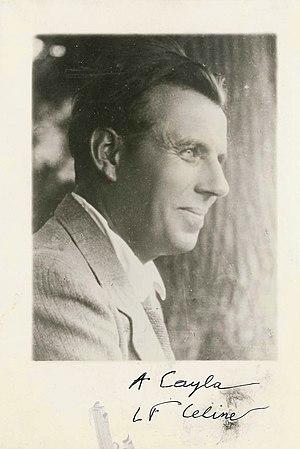
Céline photographié en buste et de profil par Henri Manuel. Au-dessous, une dédicace au libraire Robert Cayla. Photographie publiée dans le magazine Regards, 14 mai 1936 [1].
Louis Ferdinand Destouches, dit Louis-Ferdinand Céline, né le 27 mai 1894 à Courbevoie et mort le 1ᵉʳ juillet 1961 à Meudon, connu sous son nom de plume généralement abrégé en Céline, est un écrivain et médecin français. Il est notamment célèbre pour Voyage au bout de la nuit, publié en 1932 et récompensé par le prix Renaudot la même année.
Henri Manuel, né le 24 avril 1874 à Paris dans le 3ᵉ arrondissement et mort le 11 septembre 1947 à Neuilly-sur-Seine, est un photographe portraitiste français. Ses frères Gaston et Lucien sont quant à eux, créateurs du studio, G.L. Manuel frères.